Austria at the 1960 Summer Paralympics

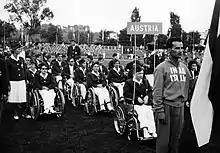
Austria at Rome 1960

Austria sent a delegation to compete at the 1960 Summer Paralympics in Rome, Italy. Its athletes finished fourth in the overall medal count.